Legado Final (2011)

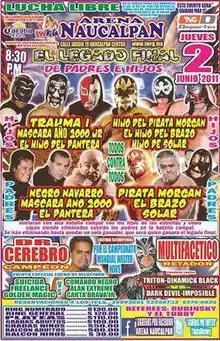
Official IWRG poster for the event

Legado Final (2011) (Spanish for "Final Legacy") was an annual professional wrestling major event produced by the Mexican professional wrestling promotion International Wrestling Revolution Group (IWRG), which took place on June 2, 2011 in Arena Naucalpan, Naucalpan, State of Mexico, Mexico. The main event of the show was the "Torneo de Legado Final" ("The Final Legacy Tournament"), a 12-man., six-team "Torneo cibernetico". Of the six teams in the tournament five were father/son teams and the sixth was scheduled to be but El Hijo del Solar had to be replaced for unknown reasons by Fresero, Jr. who teamed up with El Solar. The remaining teams were El Brazo and El Hijo del Brazo, Pirata Morgan and El Hijo de Pirata Morgan, Pantera and El Hijo del Pantera, Negro Navarro and Trauma I and finally Máscara Año 2000 and Máscara Año 2000, Jr.